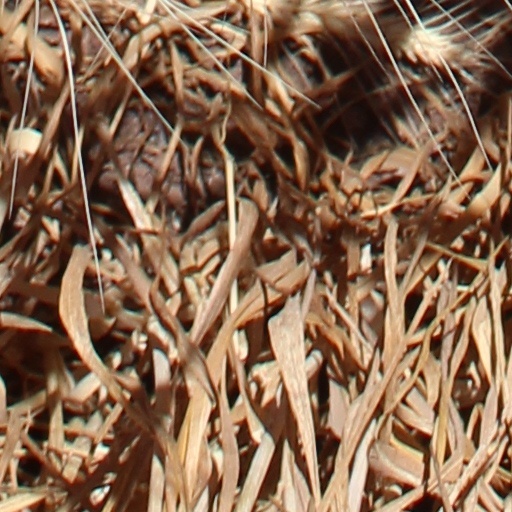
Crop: wheat